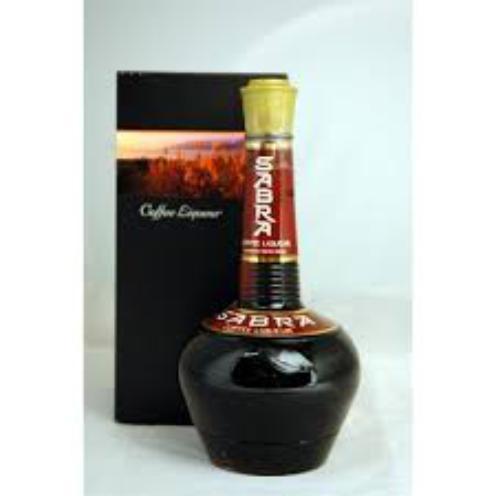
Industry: Food